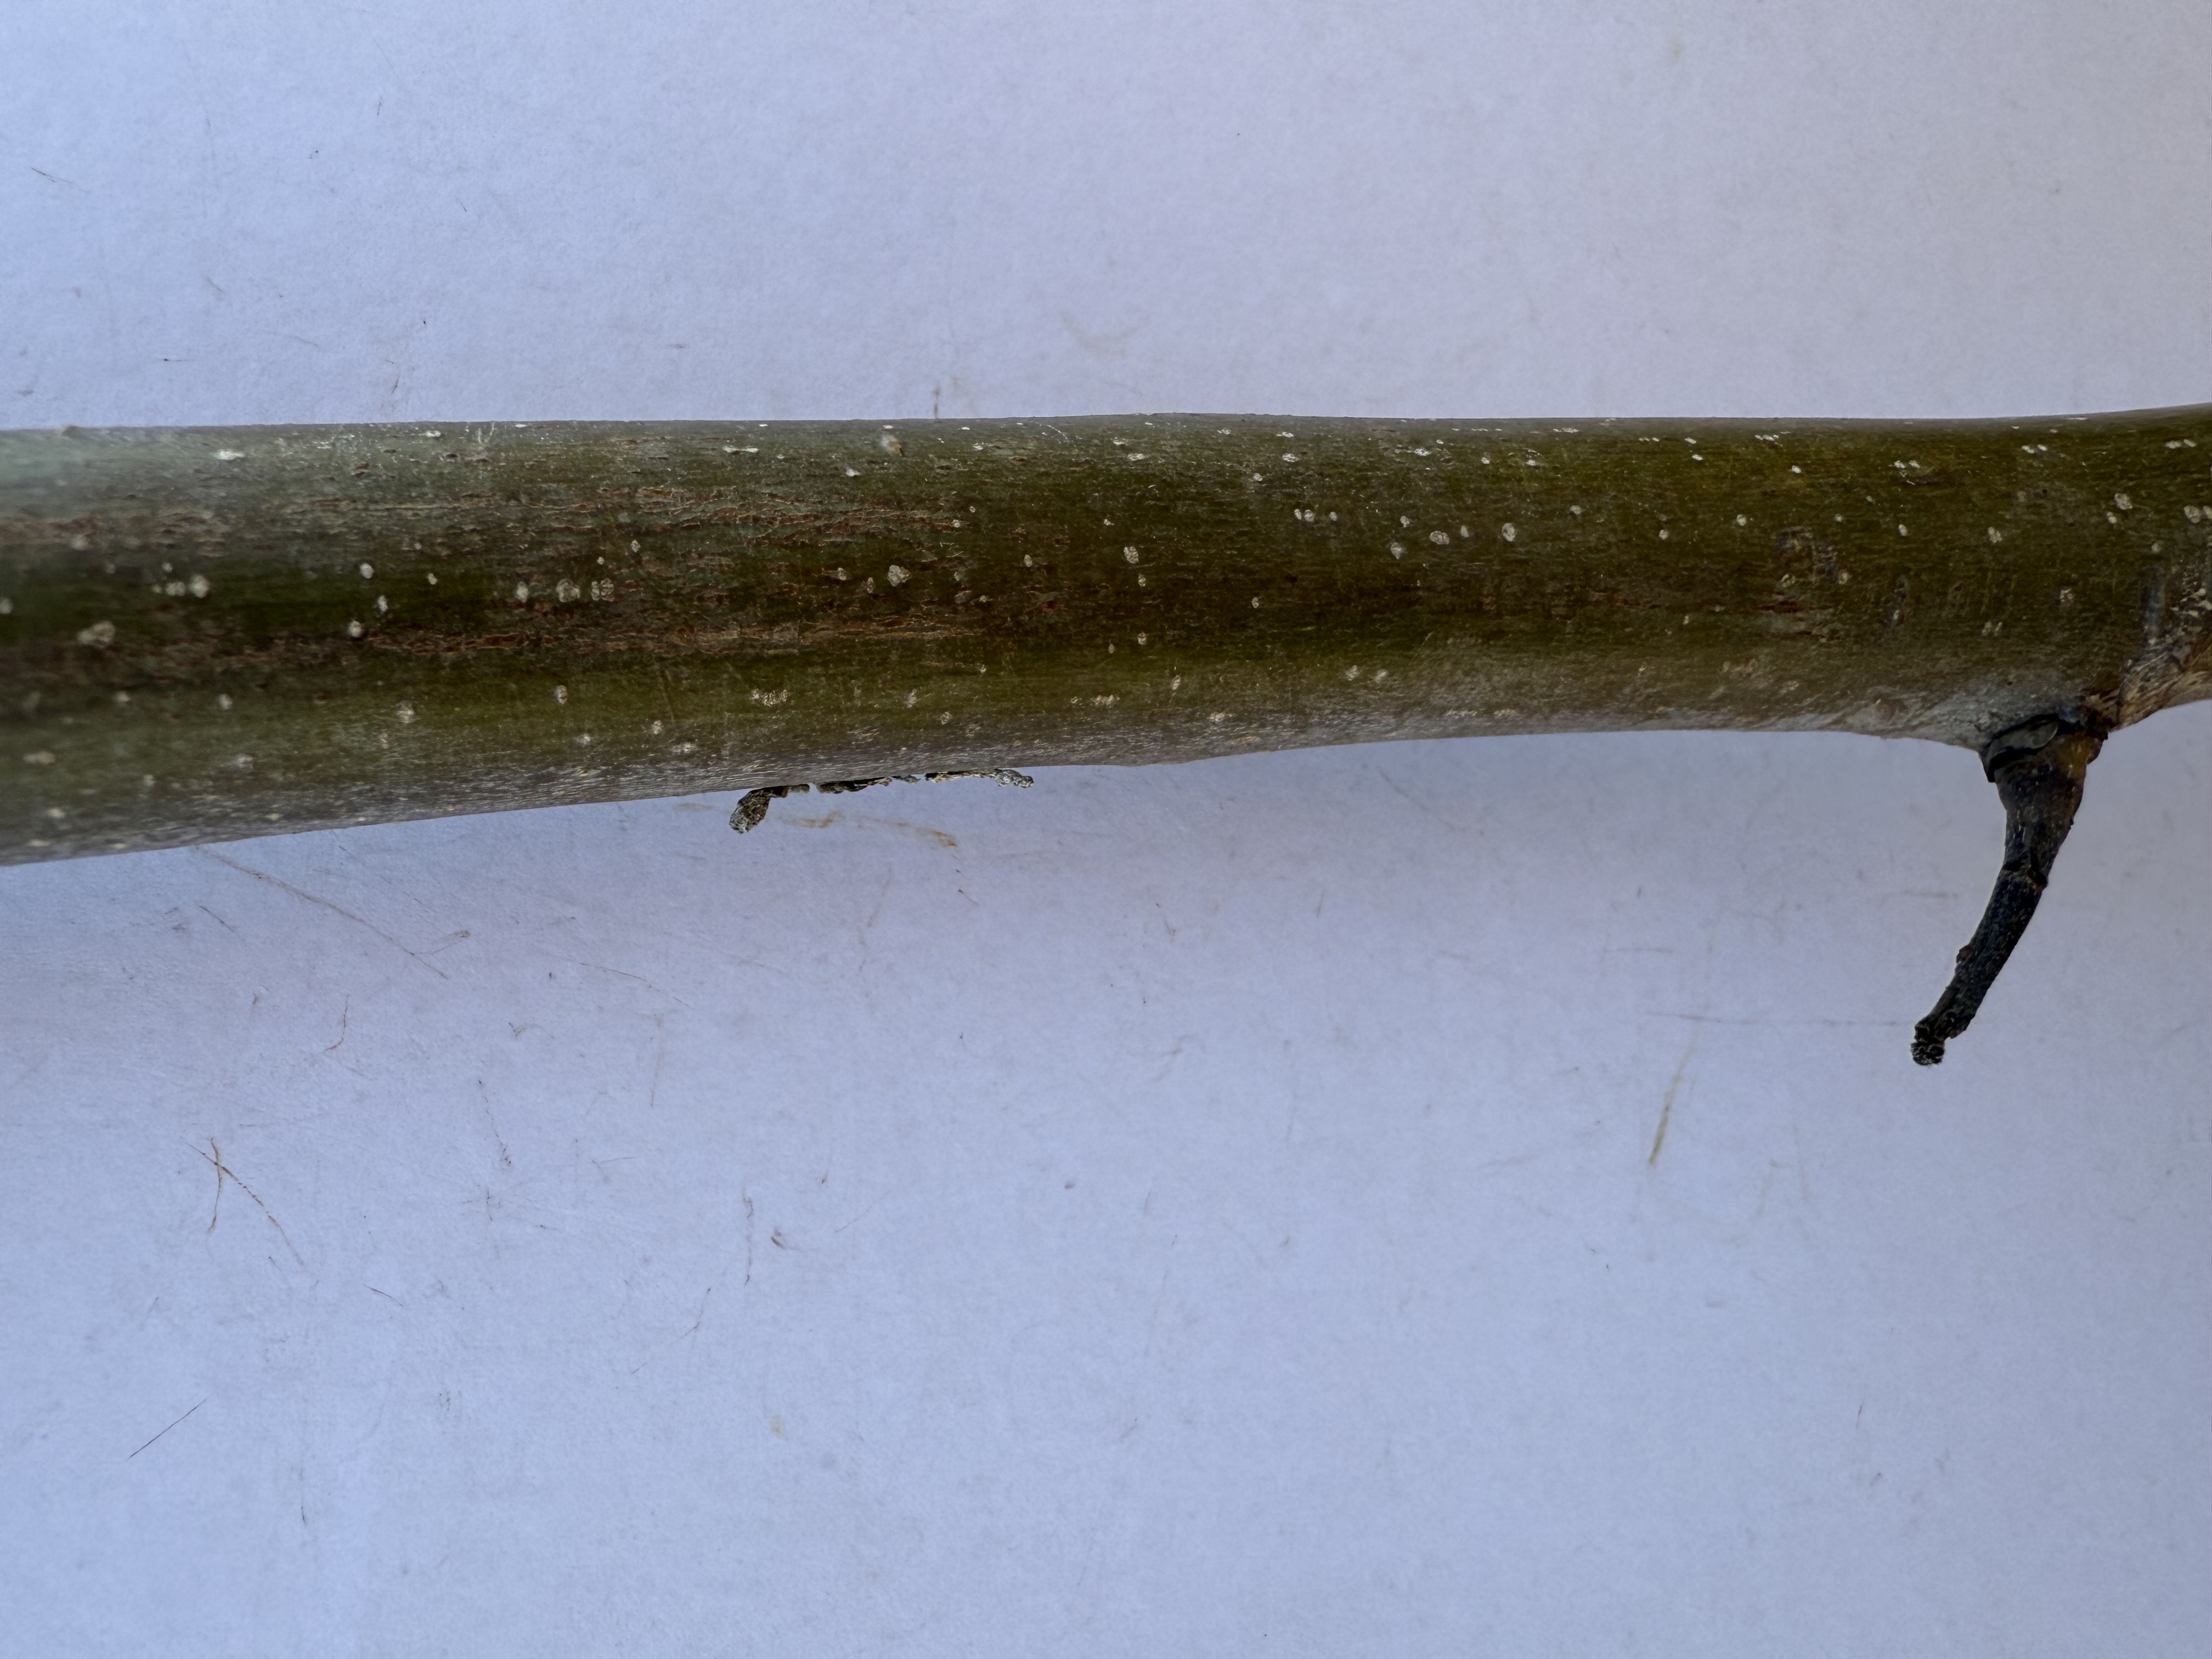
Variety: Sebin Walnut